Hirtenkäse

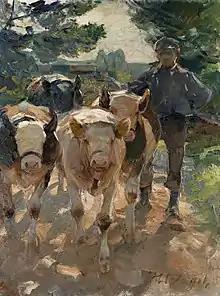
"Farmer driving his cows home" by Heinrich von Zügel

Traditionally, herders in the Allgäu region drive their cows downhill from their summer grazing pastures on the slopes of the Alps to farmers' stalls in the valleys, in order to spend the winter sheltered from the elements. This moving of the livestock is termed the "Almabtrieb". This happens in September or October, varying by locality in the region, and is accompanied by traditional celebrations. Hirtenkäse is made from the milk from these cows. It is usually aged for eight months.